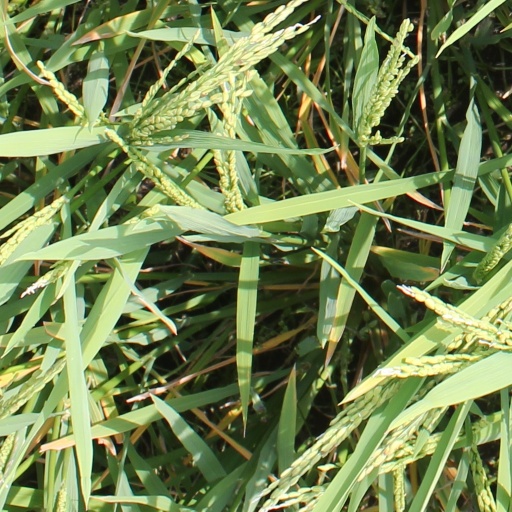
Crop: rice